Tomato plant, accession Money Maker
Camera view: bottom (45 deg); turntable rotation: 60 degrees
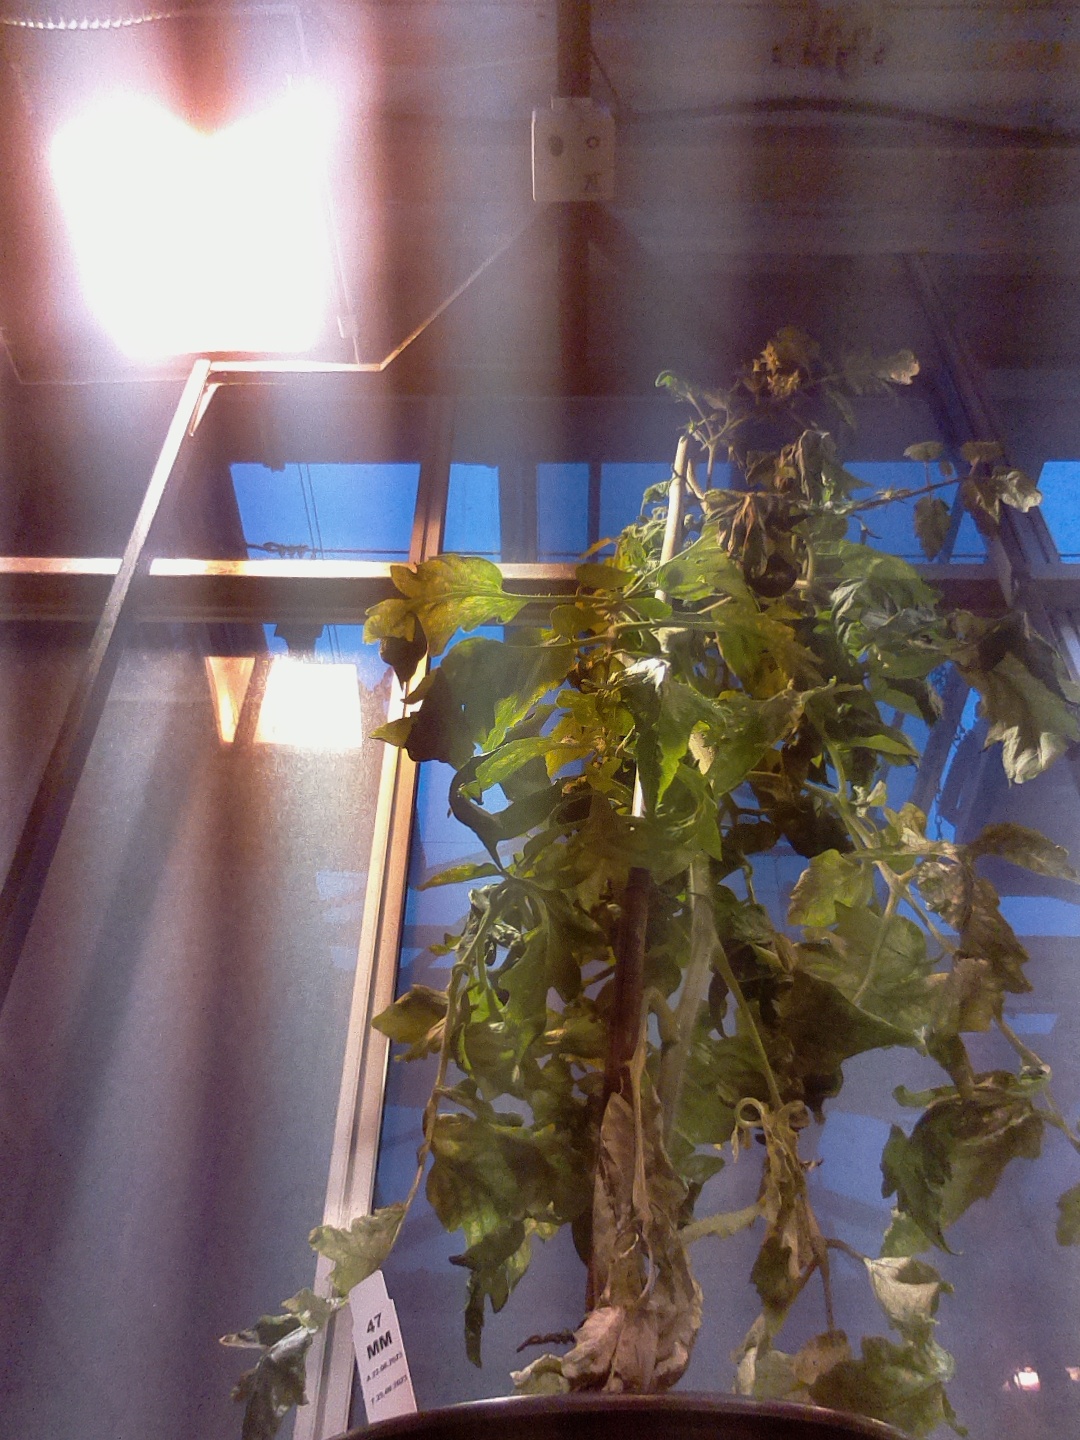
BBCH growth stage 71: 10%-20% of final fruit size